Dennis C. Wolff

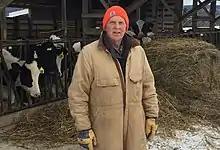
Wolff working on the farm after announcing his candidacy for Congress, November 2017

Wolff is a Blue Dog Democrat, a coalition of moderate and conservative Democrats, often from rural areas. Wolff was formally endorsed by the Blue Dogs on February 8, 2018. Wolff was only one of two Congressional candidates endorsed by the Blue Dogs in Pennsylvania during the 2018 election cycle, the other being Conor Lamb. Another prominent Blue Dog from Pennsylvania is former Congressman Tim Holden, a Schuylkill County resident.